Harold Bell

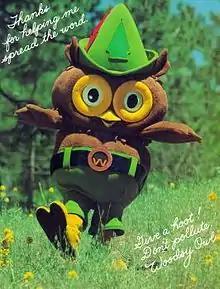
Woodsy Owl, anti-pollution mascot, for the US Forest Service

The United States Forest Service had requested that Bell and the others develop a new message and symbol for the agency. A number of other animals were considered as the mascot, including a ladybug, rainbow trout, elk and raccoon. An owl was ultimately chosen because of the belief that owls are wise, can see polluters from treetop perches, and can live near cities and towns. Bell and the others envisioned Woodsy Owl with a broad mission, unlike Smokey Bear, who focused almost exclusively on forest fire prevention. The owl would be used to advocate environmental programs and urge American children to fight pollution and help the environment. Woodsy Owl became most famous for his motto, "Give a hoot, Don’t pollute". As of 2009, the character now uses the slogan, "Help Woodsy Spread the Word", mixed with the song, "The Syncopated Clock", by Leroy Anderson.